Gmina Ogrodzieniec

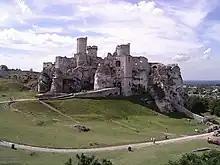
Ogrodzieniec Castle View

Gmina Ogrodzieniec is an urban-rural gmina (administrative district) in Zawiercie County, Silesian Voivodeship, in southern Poland. Its seat is the town of Ogrodzieniec, which lies approximately south-east of Zawiercie and north-east of the regional capital Katowice.